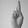
ASL letter: R